Hey Cruel World... Tour

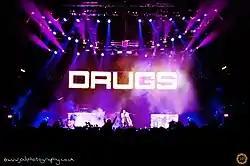
The band performing "I Don't Like the Drugs (But the Drugs Like Me)" during the Hey Cruel World... Tour

Manson's set was recorded at the ROCK AM RING festival in Germany on 1 June 2012, but only three song performances (Hey Cruel World, Personal Jesus and Antichrist Superstar) have emerged online.